Prešov

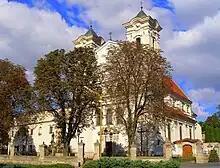
Church of St. Joseph (Franciscan)

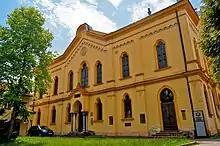
Orthodox synagogue on Okružná street

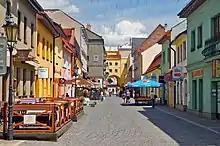
Floriánova street

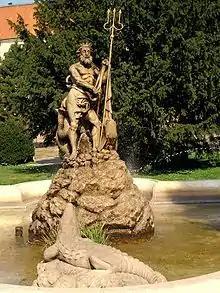
Neptune Fountain on Hlavná ulica (Main Street)

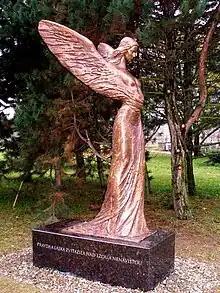
Memorial – Prešovská Sloboda (Prešov Freedom)

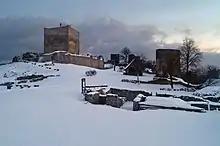
The area of Šariš Castle in winter

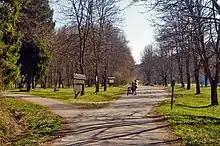
Cemjata Lesopark – Fermented water (Kvašná voda)

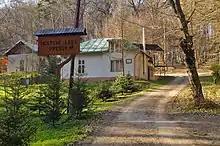
Borkút lesopark

Prešov has the largest number of preserved castle ruins among all the regional towns in its vicinity, which led to the creation of the Prešov Castle Road project in 2019. The aim was to connect these castles with an imaginary tourist line and thus support the development of tourism in Prešov and its surroundings. 6 castles took part in the Prešov Castle Road project, namely: